Caucasian Imamate

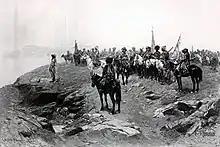
Chamil's prayer before the battle (On horseback murid), by Franz Roubaud 1896.

Under Imam Shamil's leadership, the Caucasian Imamate expanded significantly during the Caucasian War, gaining support from Muslim tribes across the region. By the mid-19th century, it consolidated control over Chechnya, parts of Ingushetia, and most of Dagestan. Shamil later extended his authority westward, incorporating Adyghe tribes (Circassians) into the Imamate.